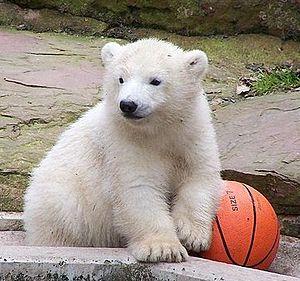
Flocke est une femelle ours polaire née en captivité au zoo de Nuremberg à Nuremberg, en Allemagne, le 11 décembre 2007. Quelques semaines après sa naissance, elle fut retirée de sa mère après que des doutes furent émis au sujet de sa sécurité. Malgré la politique stricte de non-interférence du zoo avec ses animaux, les officiels ont décidé d'élever manuellement l'ourson. Cette décision a été prise au moment où le zoo avait une image négative auprès des médias après une rumeur disant qu'une autre ourse polaire avait dévoré ses oursons nouveau-nés.